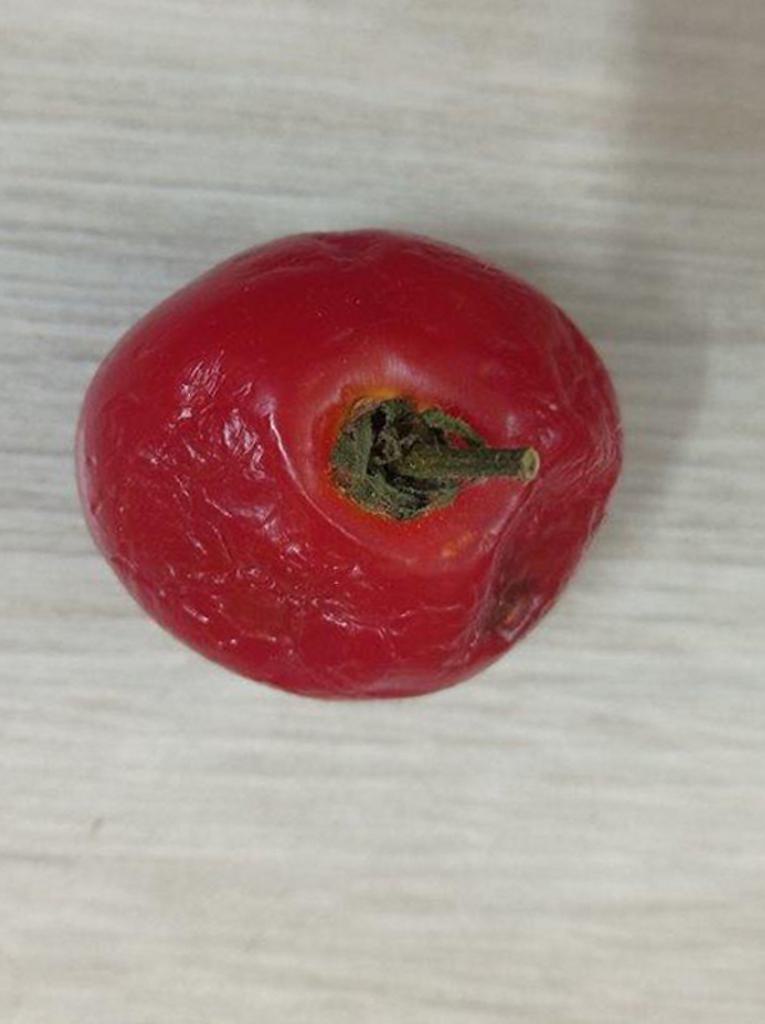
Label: Rotten